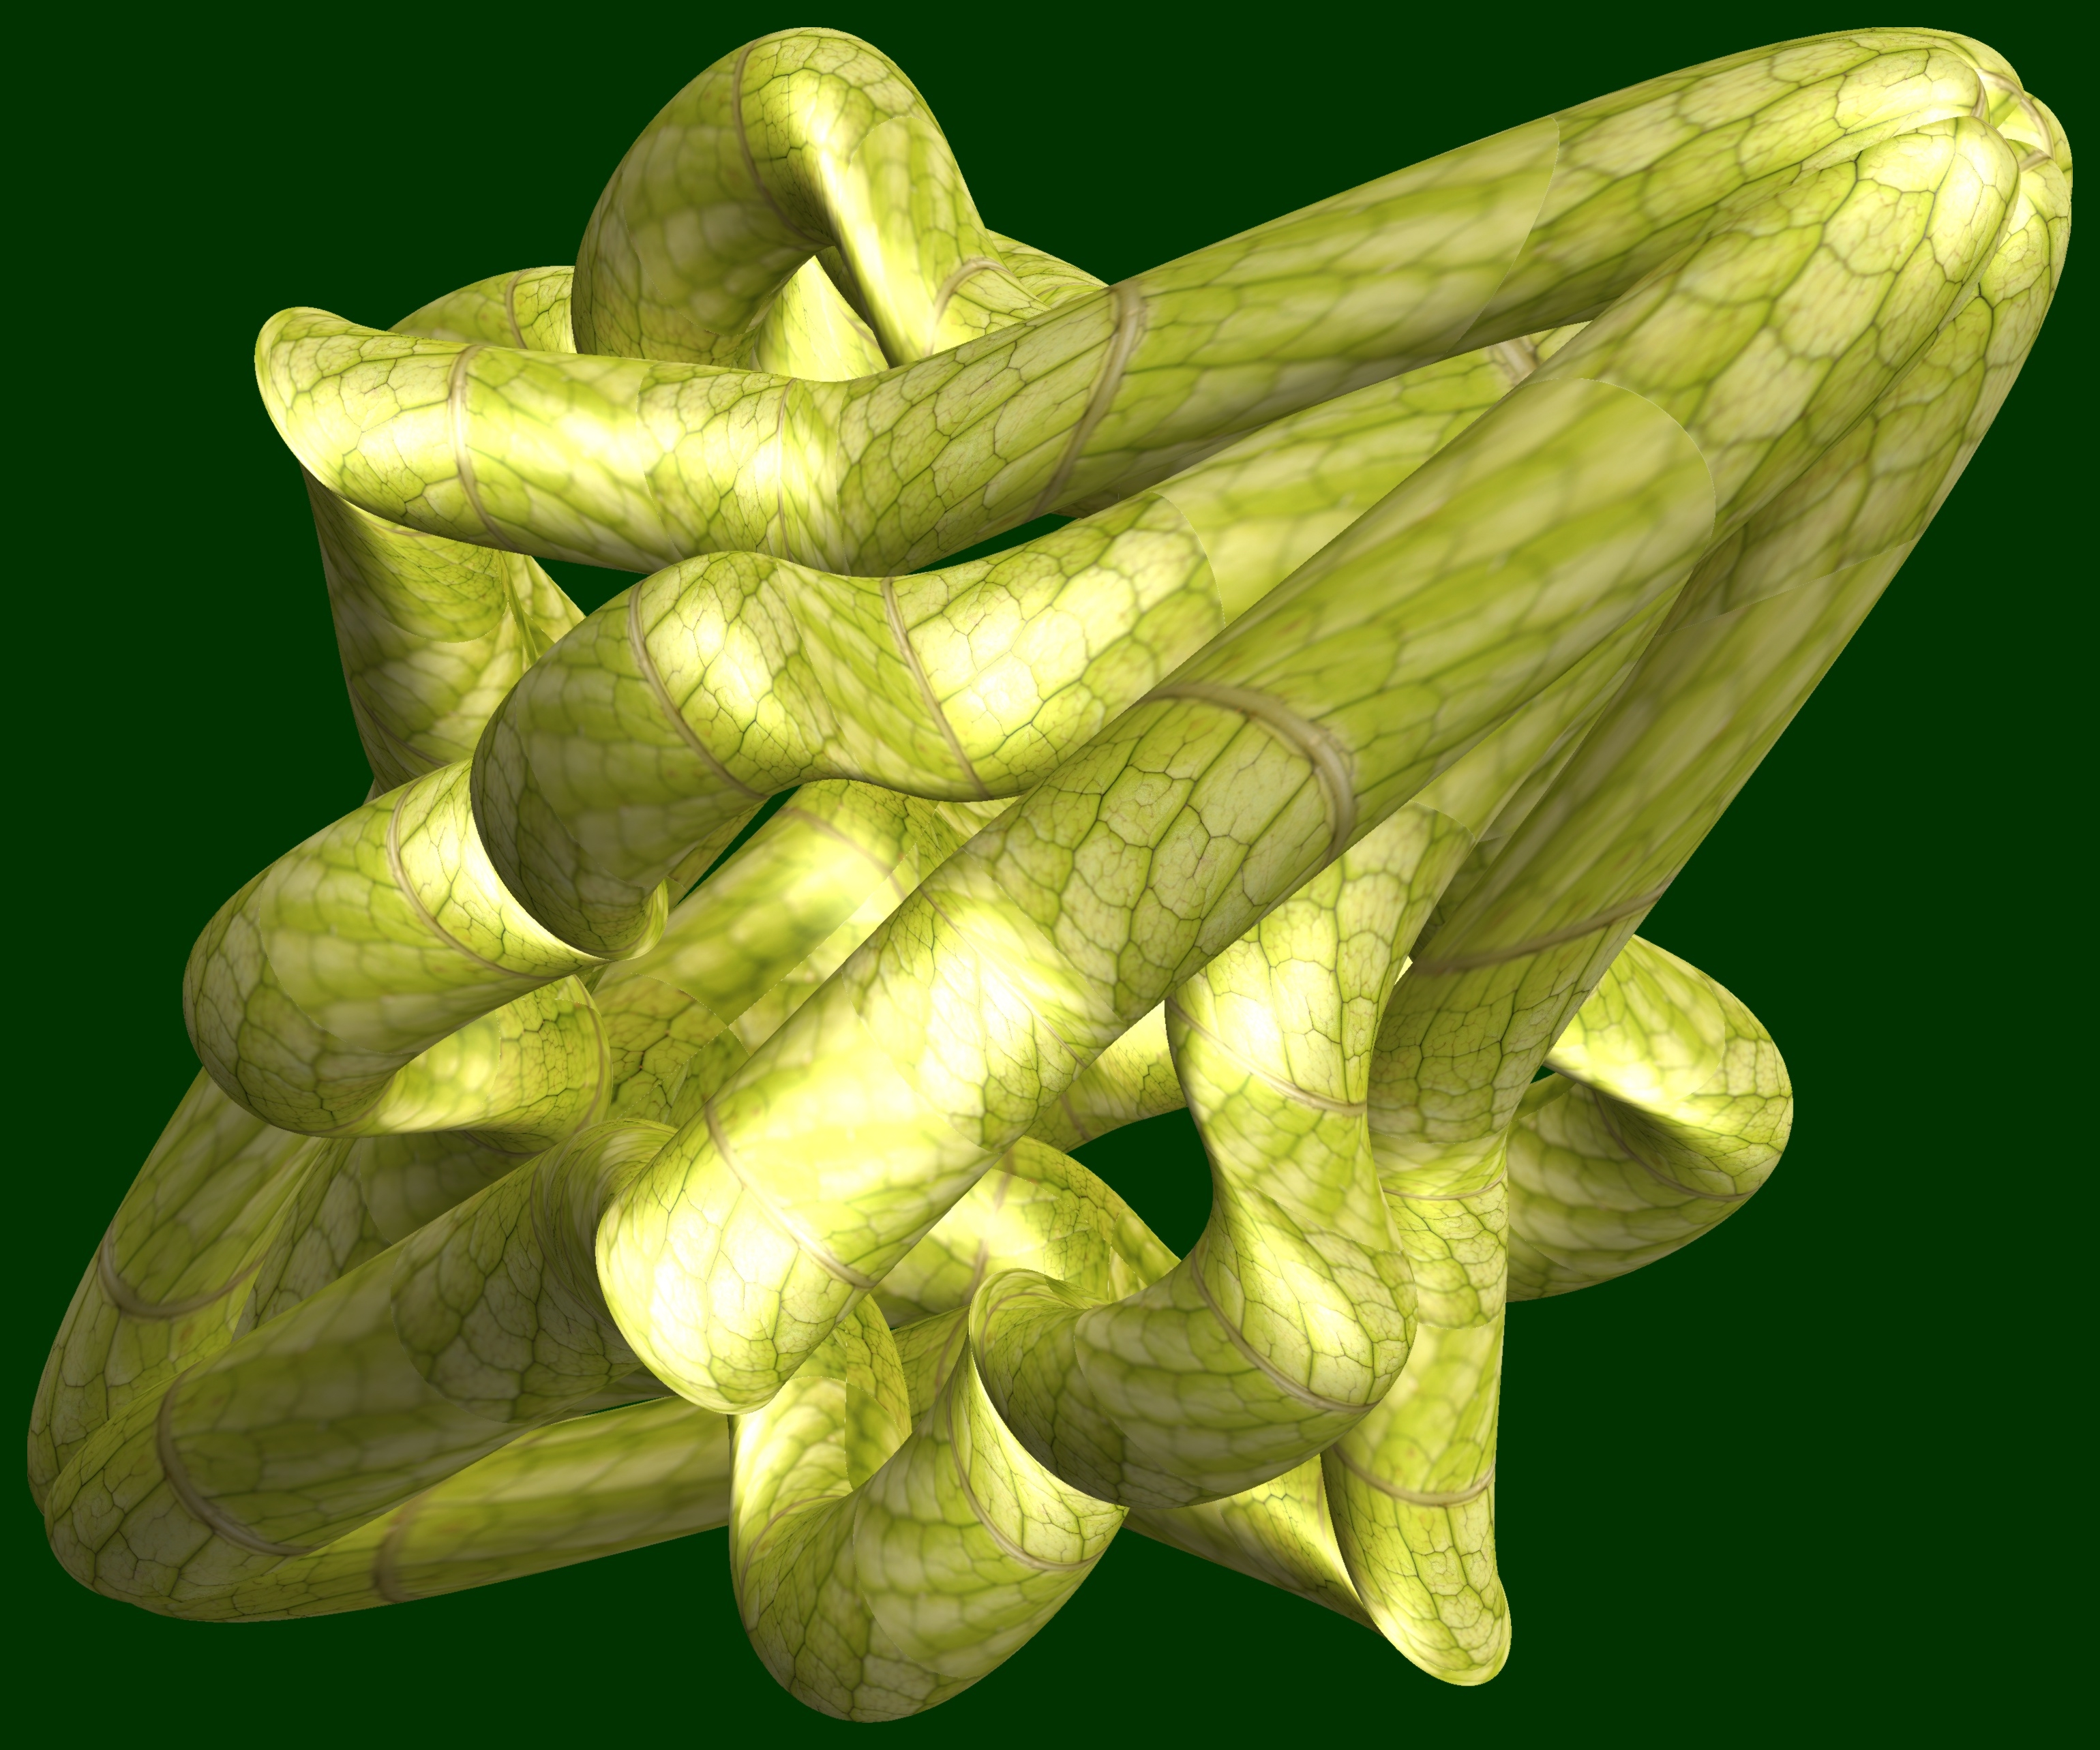
structure, plant, fruit, texture, leaf, flower, pattern, food, green, produce, vegetable, geometry, botany, yellow, flora, gourd, sculpture, design, symmetry, 3d, graphic, shape, citron, torus, mathematica, cg, parametricplot3d, code, program, algorithm, mapping, geometricsculpture, pentagram, arum, macro photography, flowering plant, plant stem, land plant